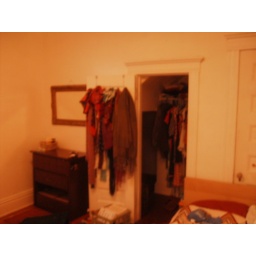
1st floor bedroom with closets. Door by bed goes to the entry way by front door.